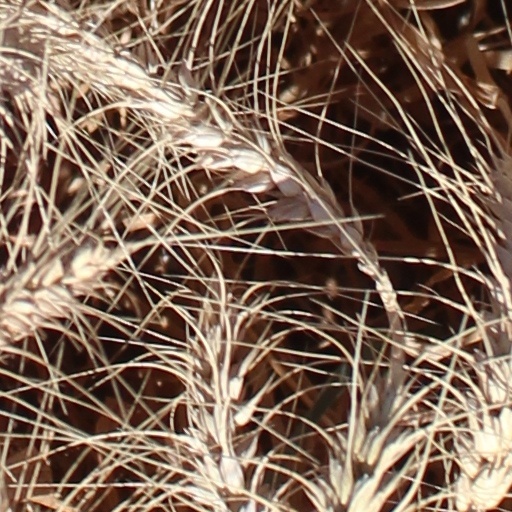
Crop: wheat